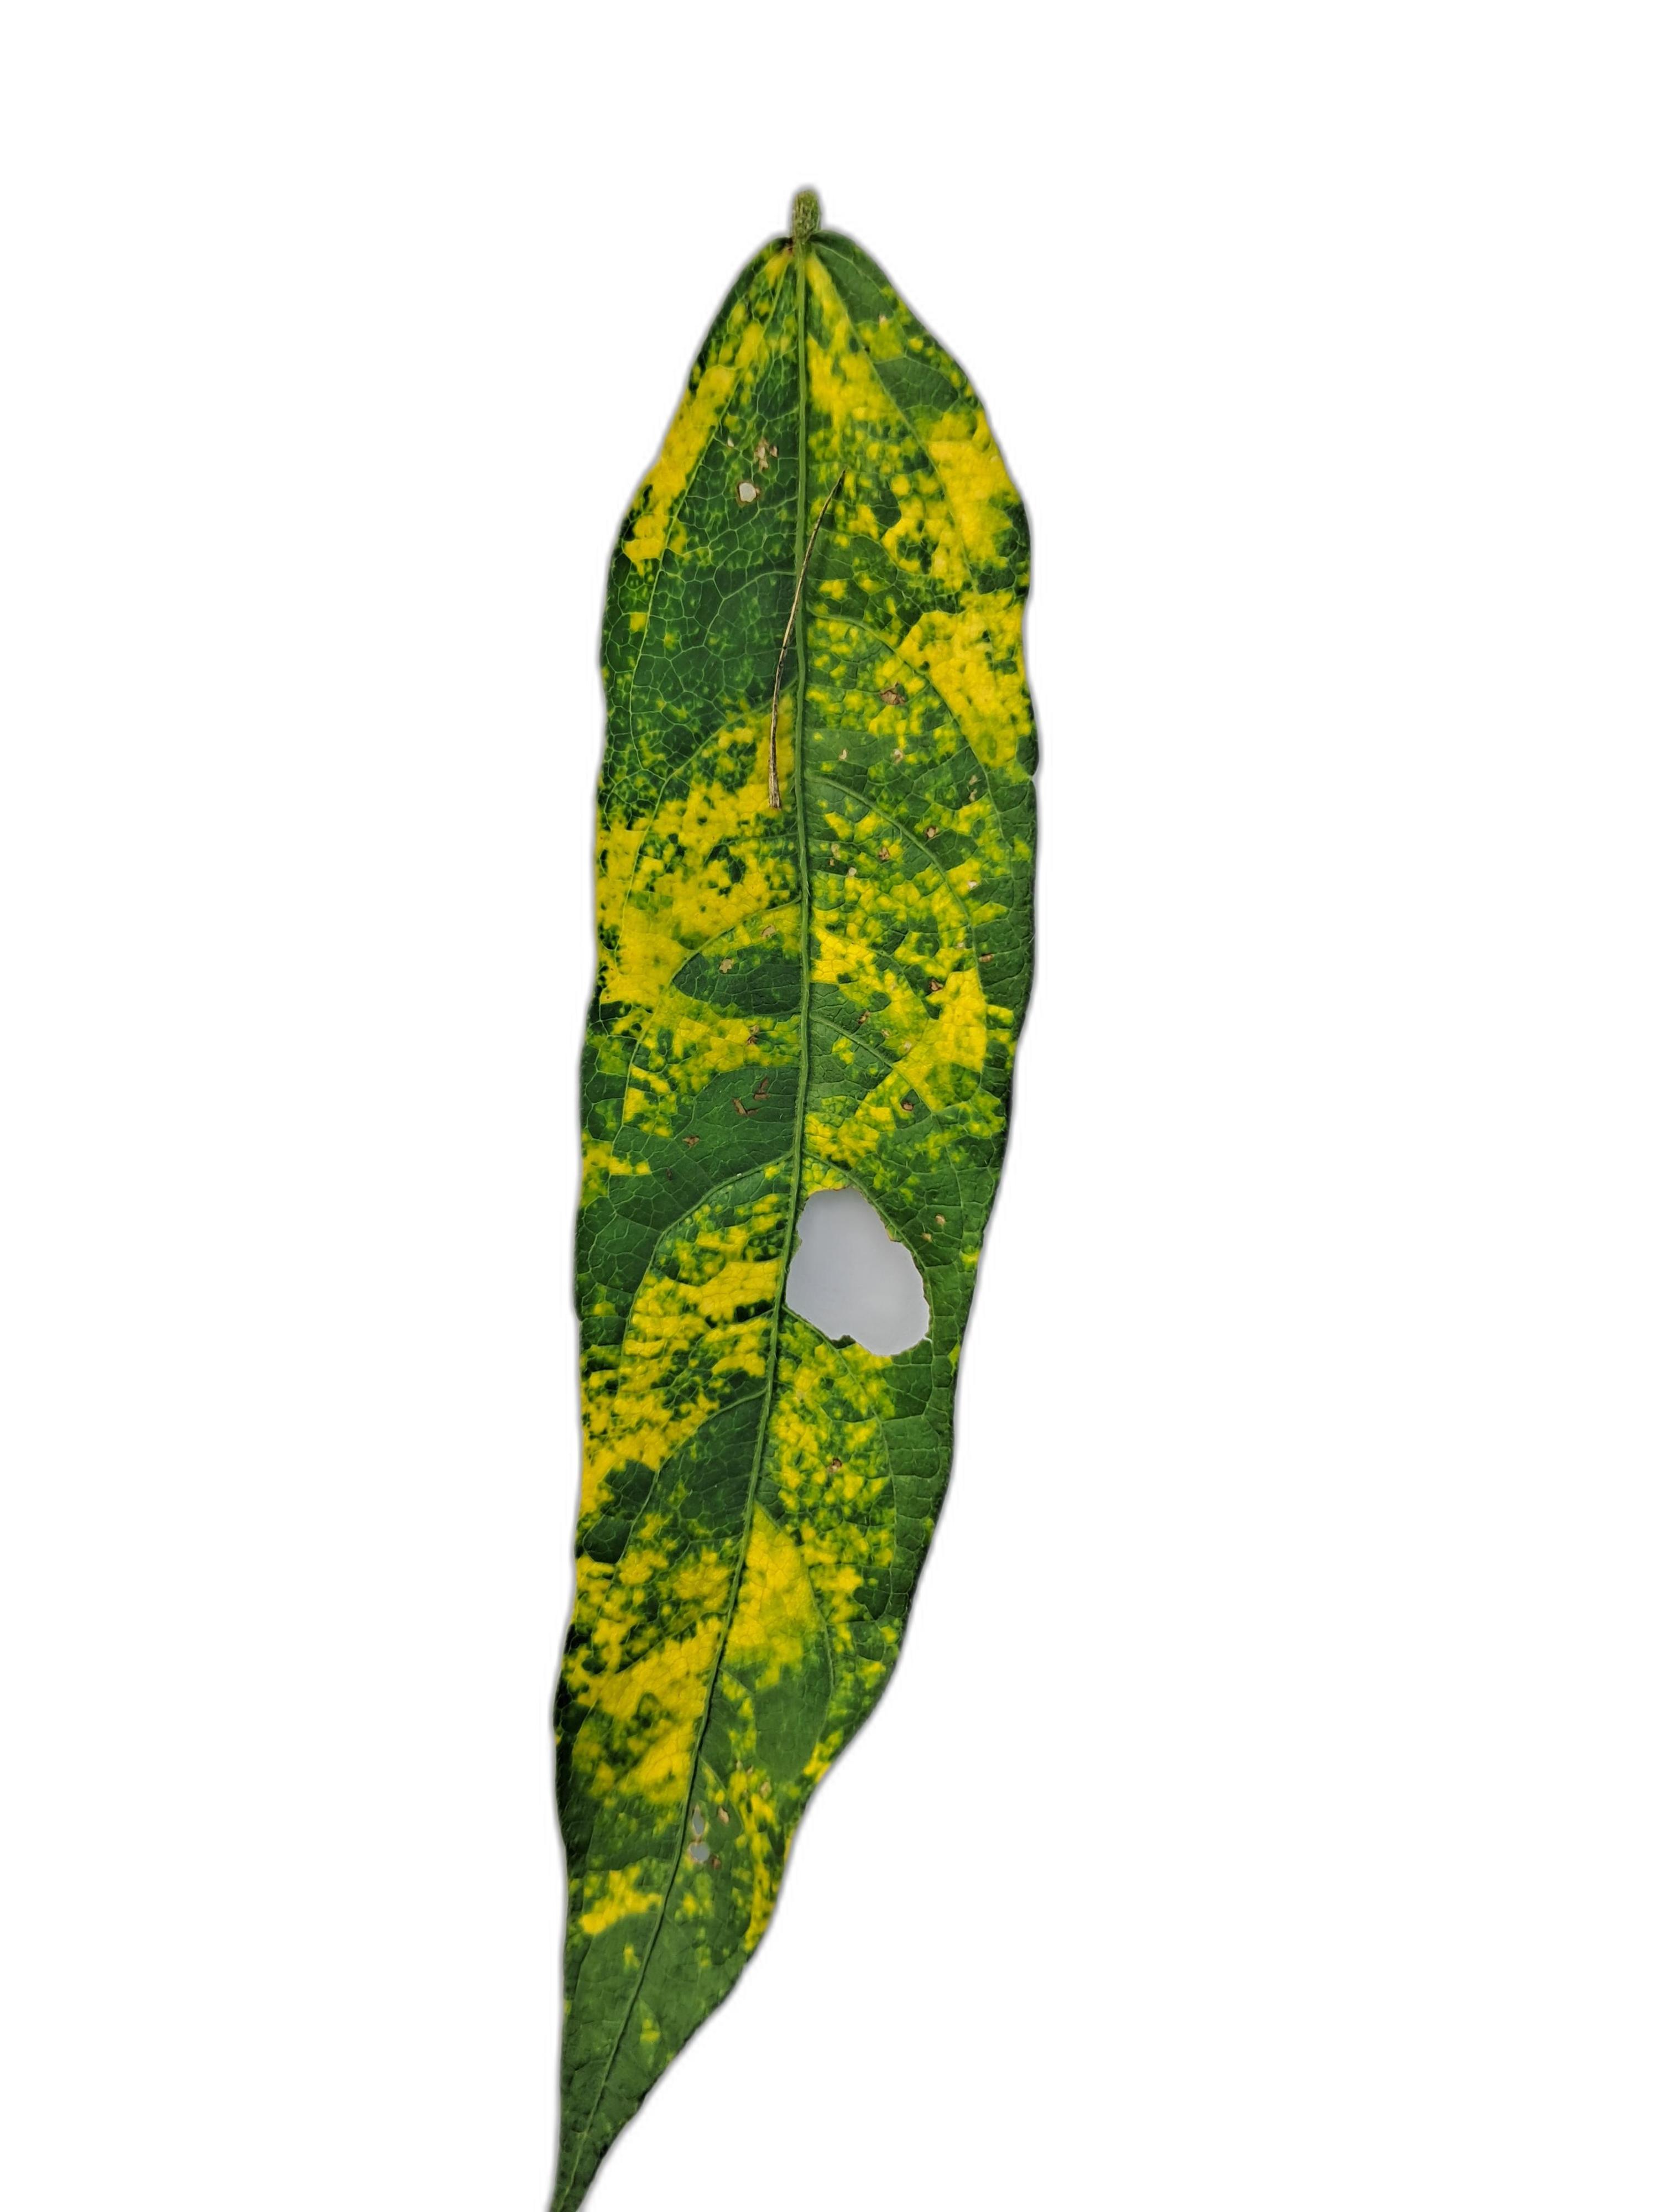
Label: Yellow Mosaic